Zhang Zhaohuan

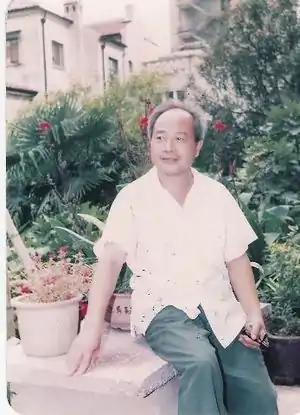

Born in Zhenjiang in 1925, he graduated from the Faculty of Medicine, Shanghai Medical College in 1950. Because of his outstanding school performance and academic potential, he was offered a lectureship by his alma mater upon graduation—a practice that is still in vogue in almost all universities in China when recruiting exceptional faculty members is difficult. In the eight years that followed, he worked there first as a lecturer and then an associate professor and associate director.